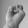
ASL letter: E